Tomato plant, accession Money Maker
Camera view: vertical (180 deg); turntable rotation: 300 degrees
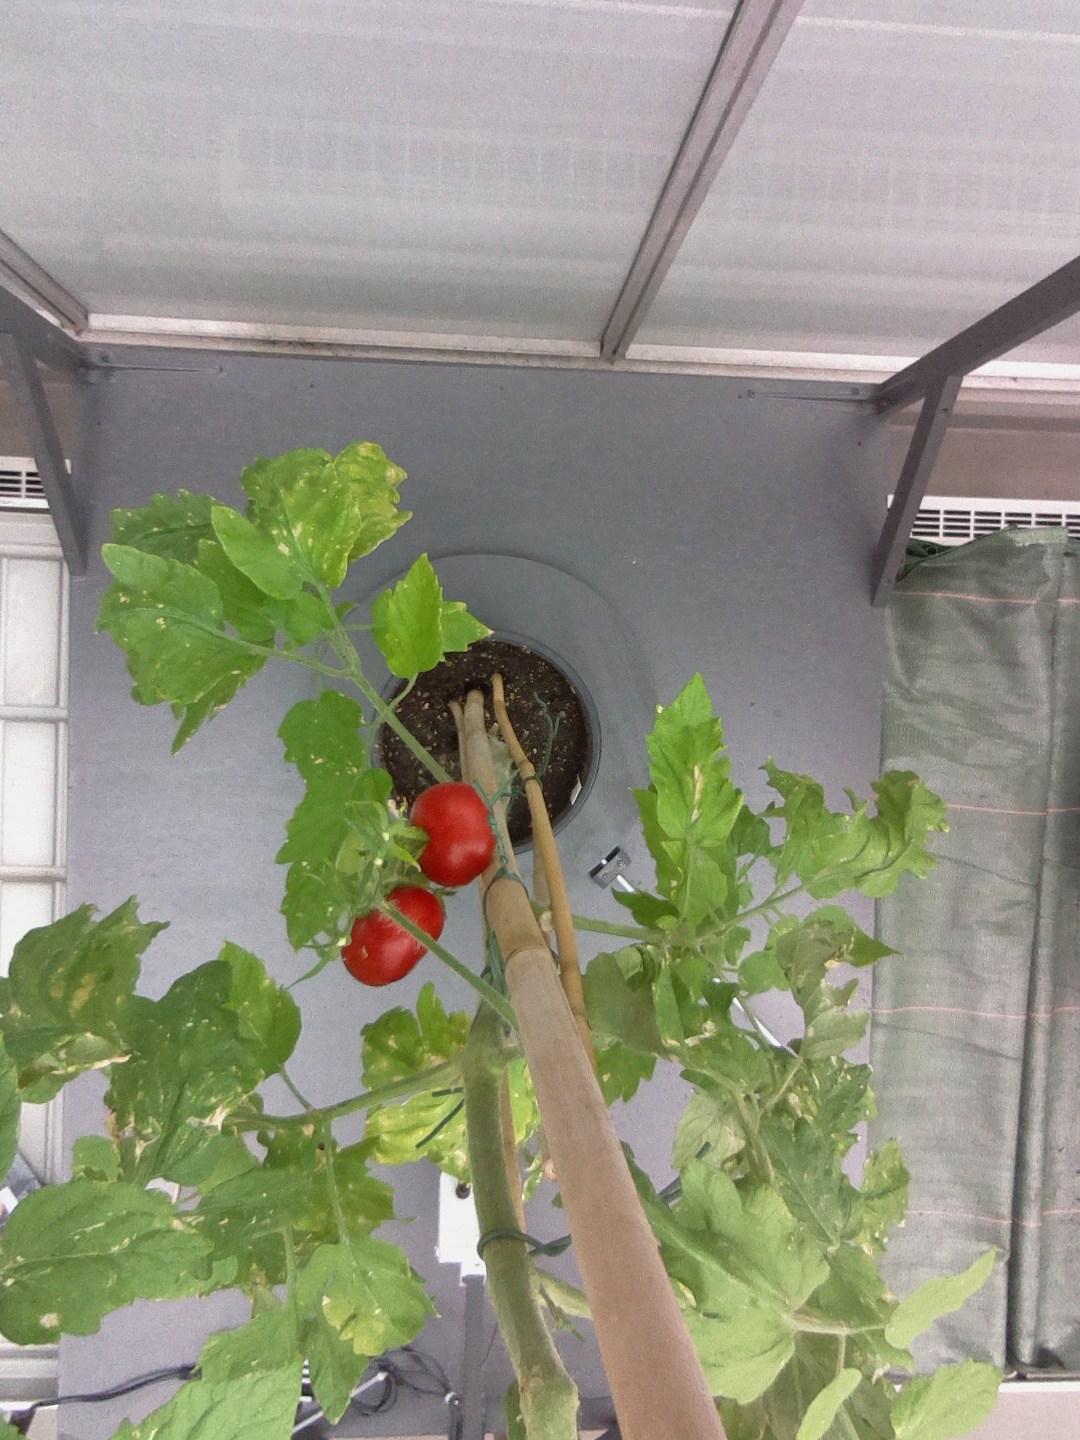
BBCH growth stage 83: 30%-40% of fruits show typical fully ripe color